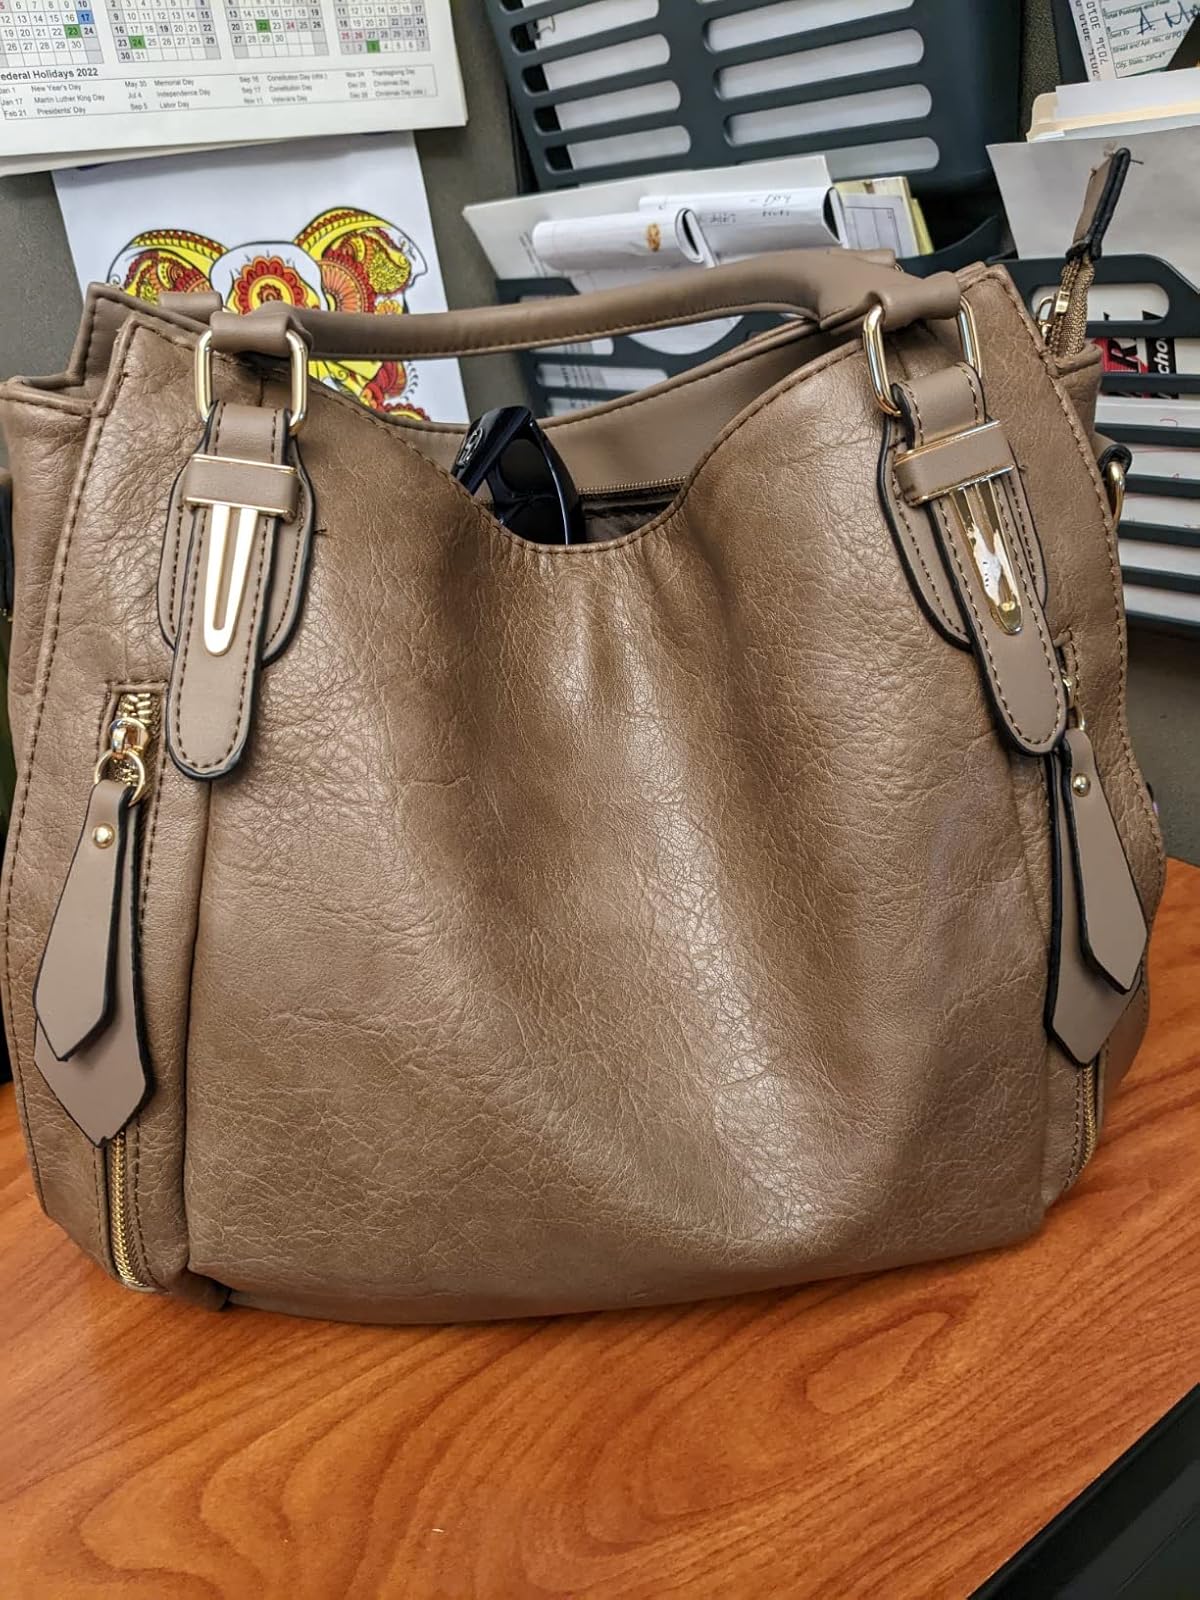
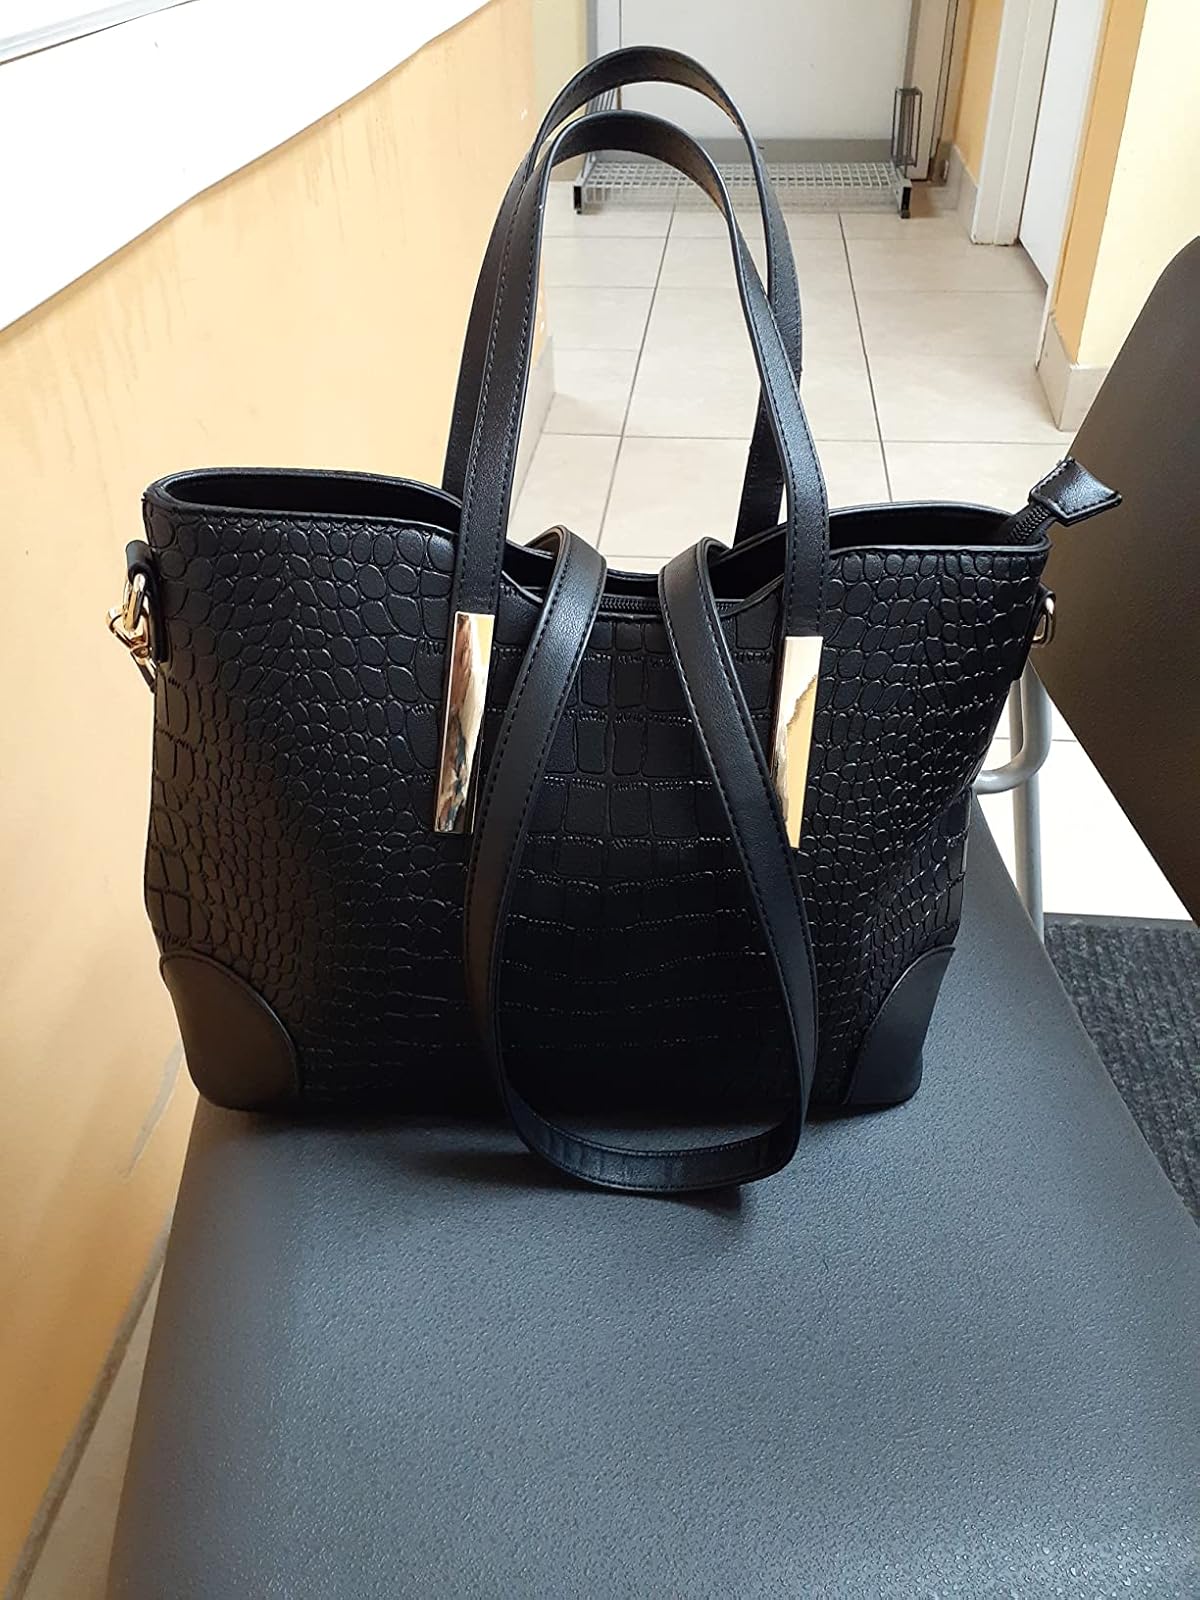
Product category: accessories_handbag
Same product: no